Polish–Swedish War (1600–1611)

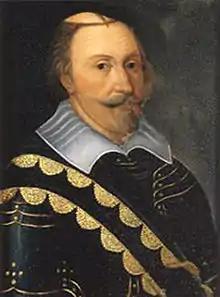
Charles IX of Sweden.

In 1605, a few miles from Reval, a 5,000 strong army led by Anders Lennartson of Forstena landed in Estonia again. Several days later, another Swedish expedition, numbering around 4,000 and led by Count Frederick Joachim Mansfeld, landed near and besieged the fortress of Dünamünde (Daugavgrīva, Dynemunt) near Riga, although without any success. After this setback they began laying siege to Riga. Their main mission was to capture this important city, one of the largest Baltic ports.